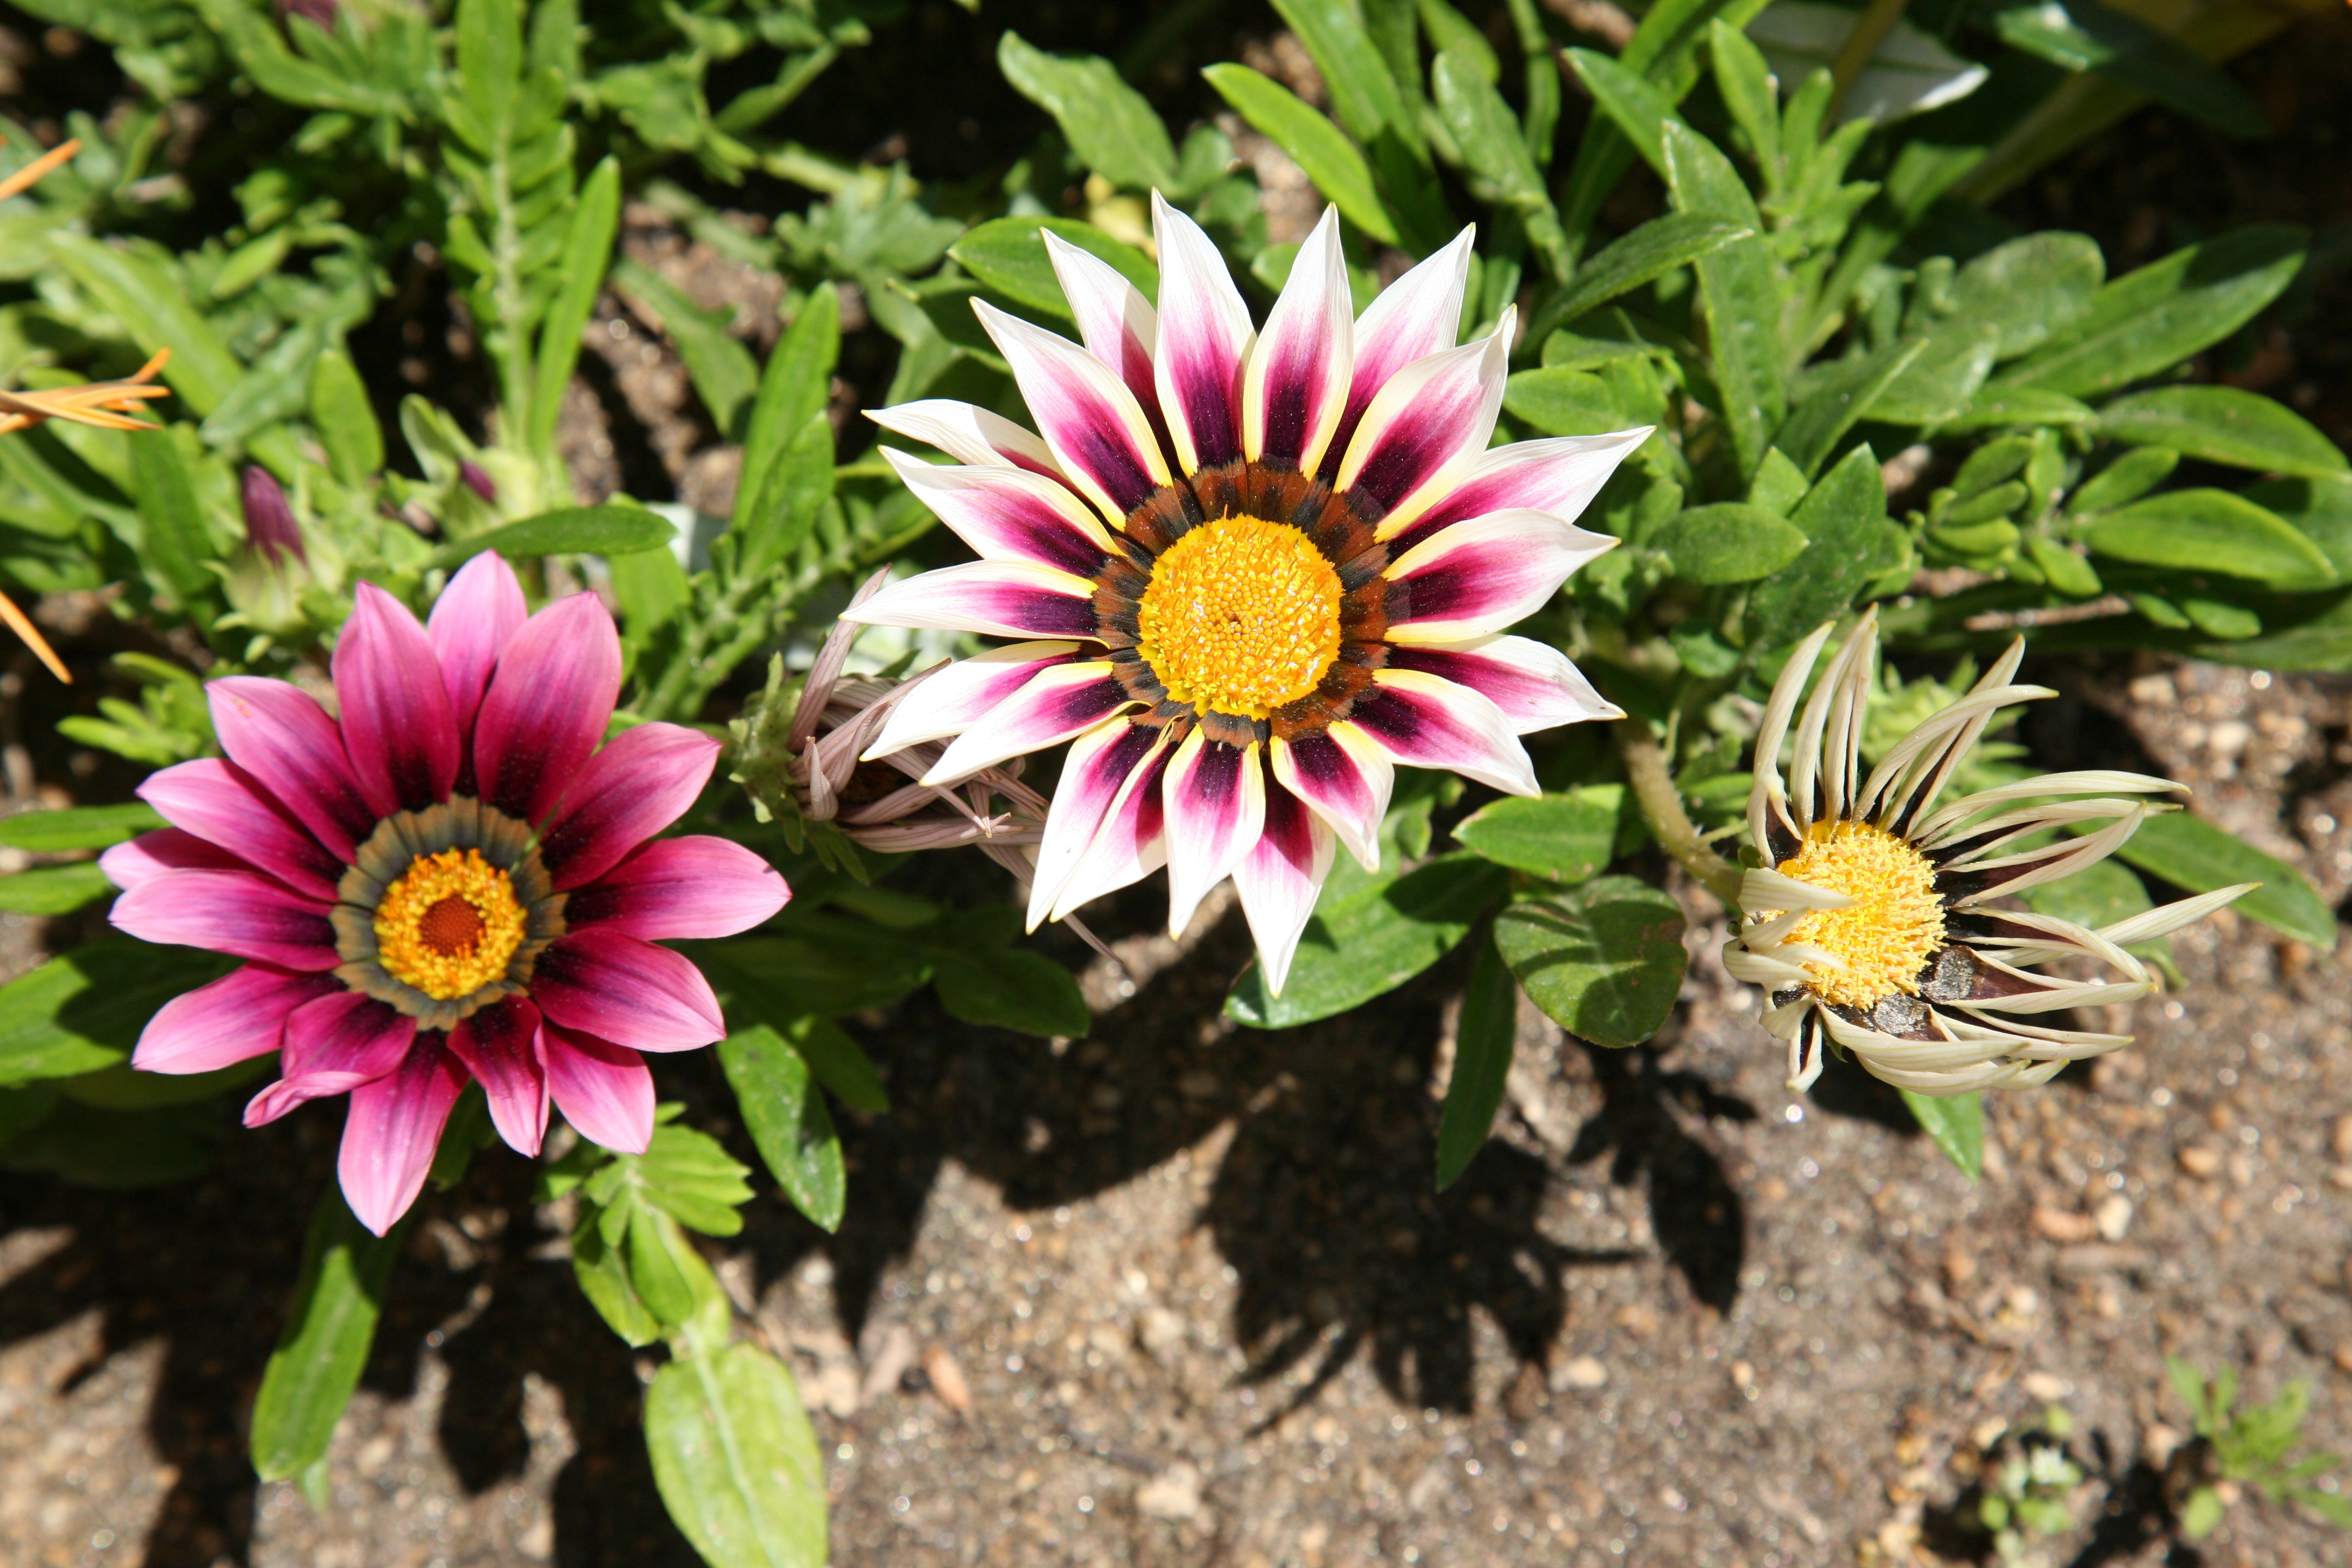
landscape, nature, plant, flower, petal, daisy, spring, botany, garden, flora, plants, wildflower, flowers, beautiful, chrysanthemum, spring flowers, eppeun, flowering plant, daisy family, let honiara, chrysanthemum decoration, dicotyledon, annual plant, land plant, marguerite daisy